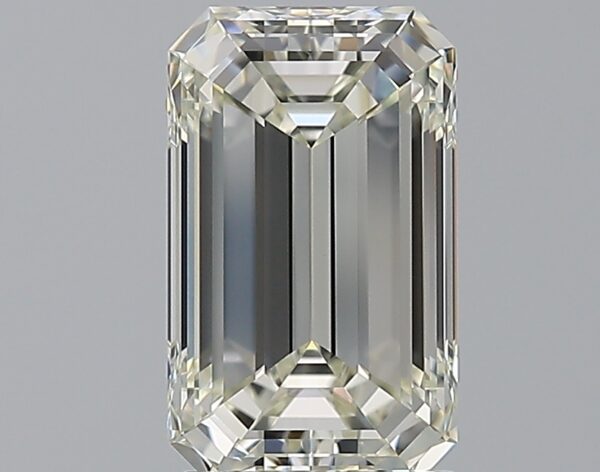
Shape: emerald
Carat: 2.3
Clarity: VVS1
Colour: K
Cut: EX
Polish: EX
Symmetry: EX
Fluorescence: M
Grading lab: GIA
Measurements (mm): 10.02 x 6.08 x 4.01